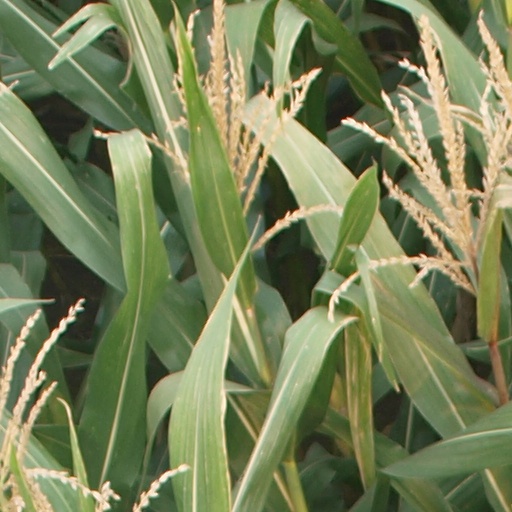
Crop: maize; corn